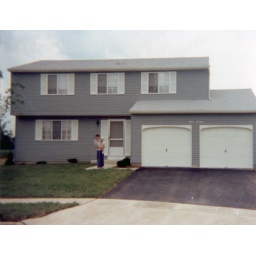
Mom and me standing in front of my home in 1976. Nothing like clean suburban living...